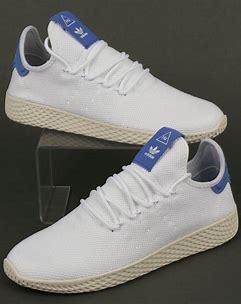
Brand: Adidas
Model: PW Tennis HU